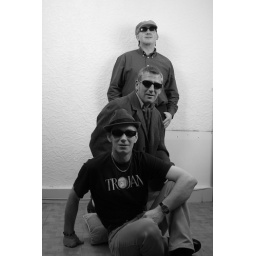
black and whit image of charlie jim and myself in charlie's house